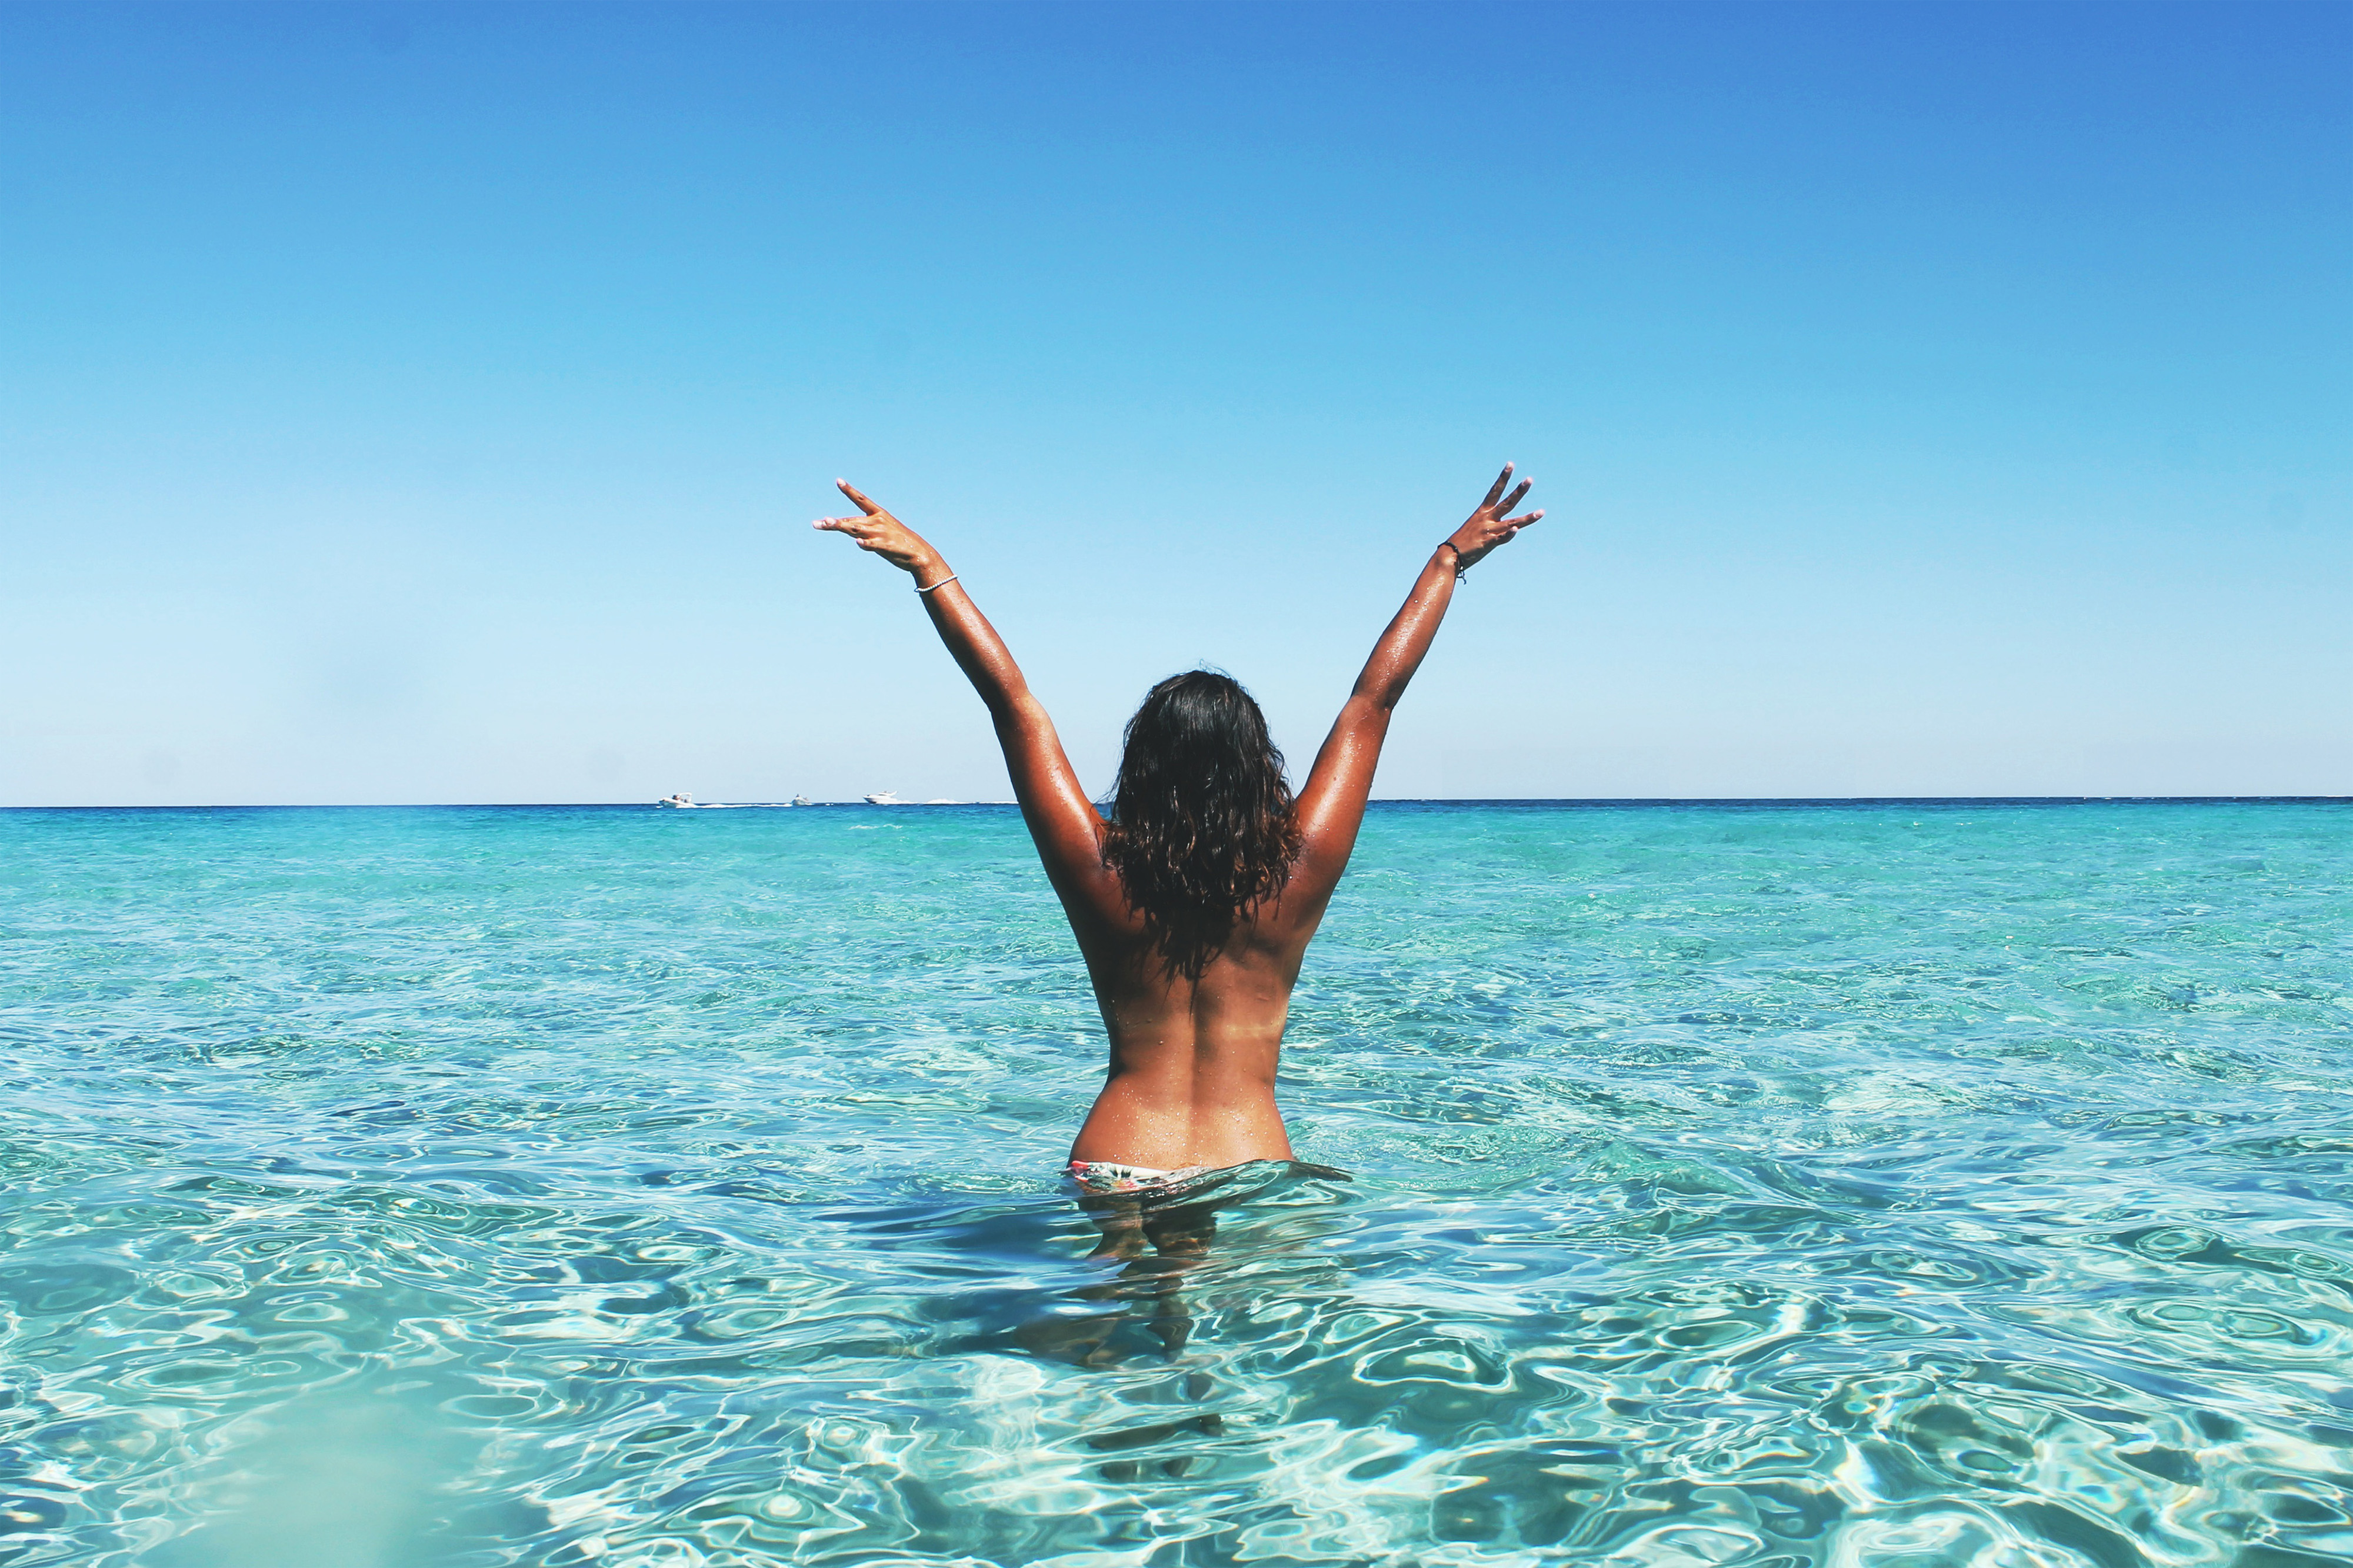
People in nature, water, fun, blue, sea, vacation, sky, summer, leisure, ocean, happy, swimming pool, azure, sunlight, recreation, calm, photography, coastal and oceanic landforms, swimwear, tropics, horizon, coast, beach, travel, swimming, jumping, gesture, tourism